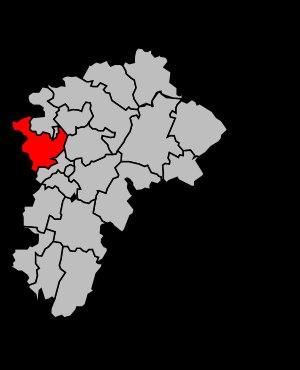
Le canton de Bletterans est un canton français situé dans le département du Jura et la région Bourgogne-Franche-Comté.